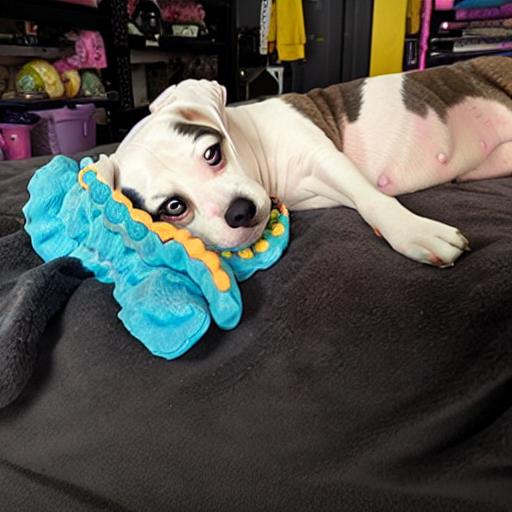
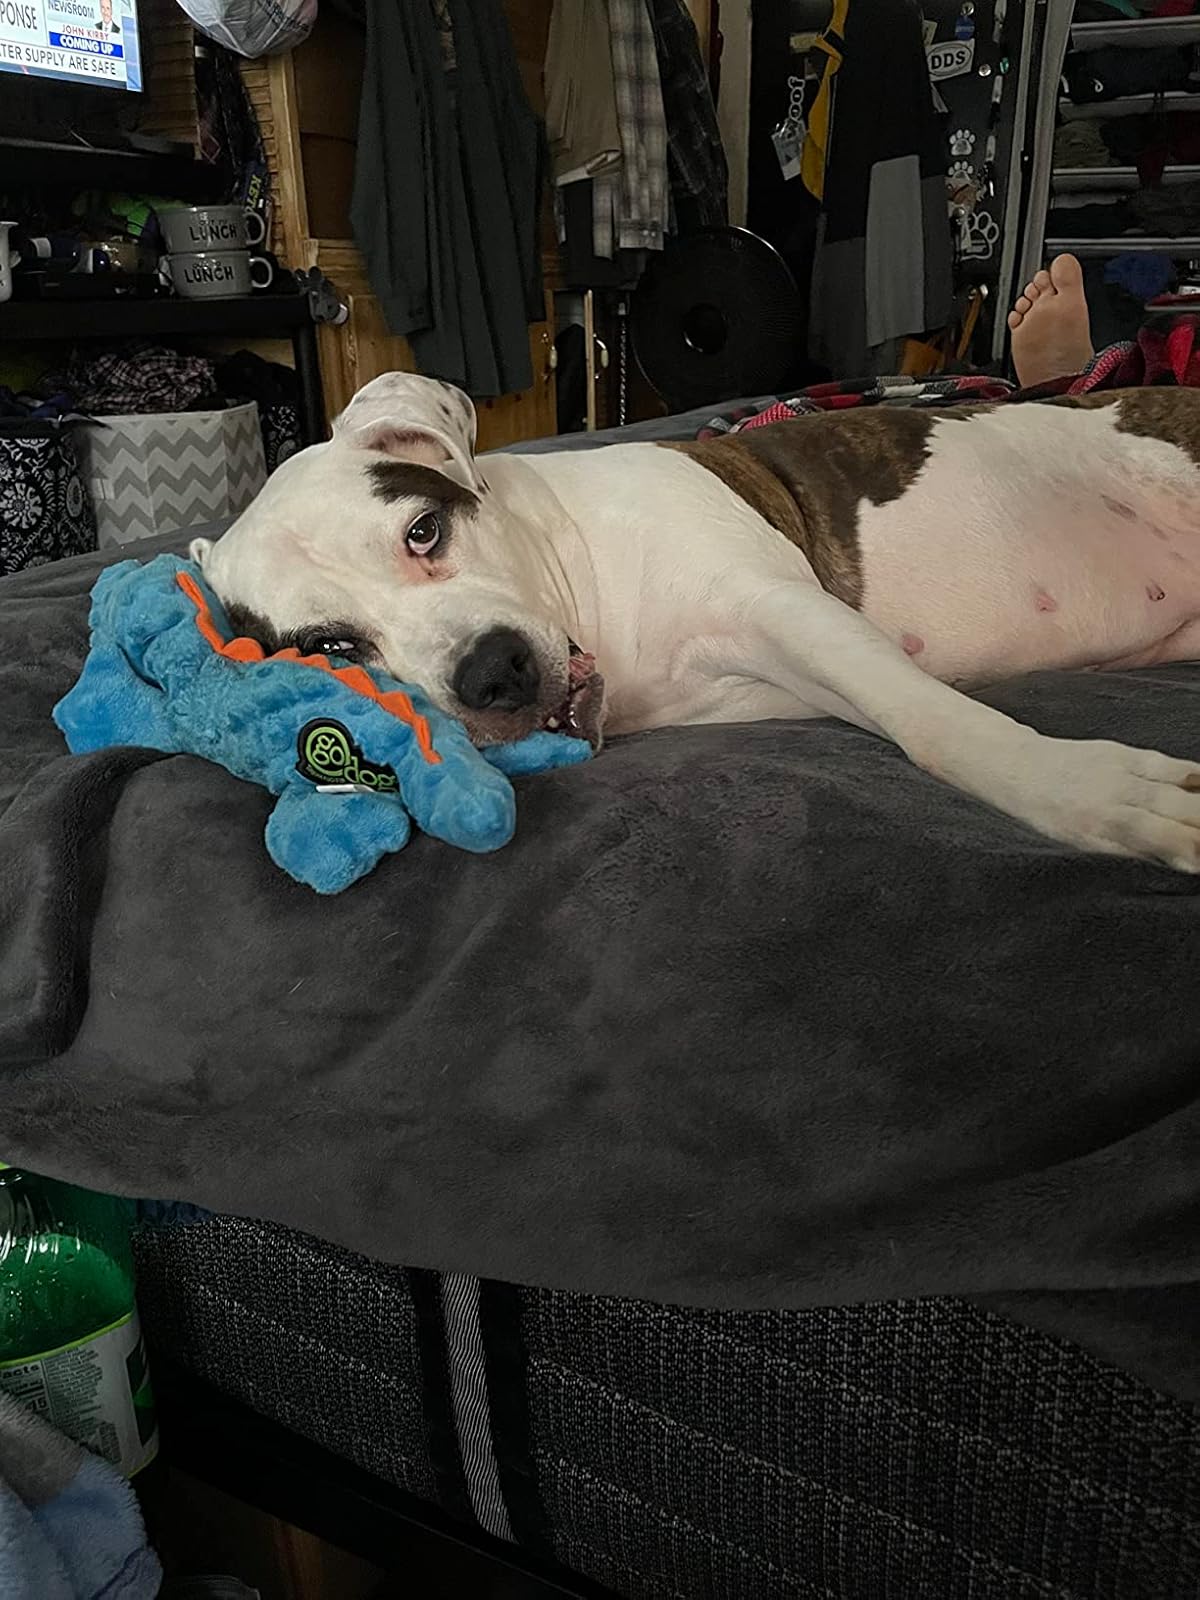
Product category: items_toy
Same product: no